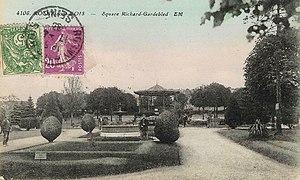
Rosny-sous-Bois.Square Richard-Gardebled
Le square Richard-Gardebled est un espace vert de Rosny-sous-Bois.